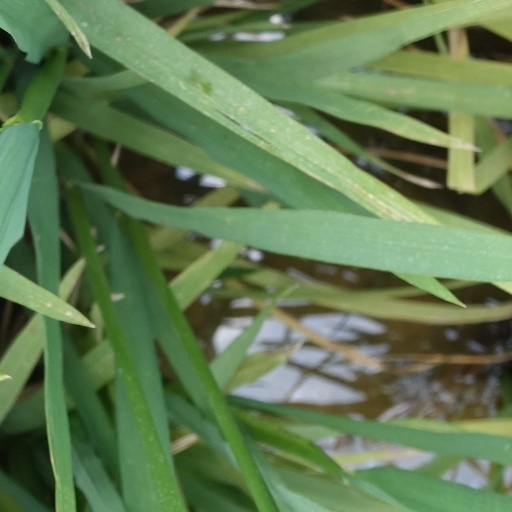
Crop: rice